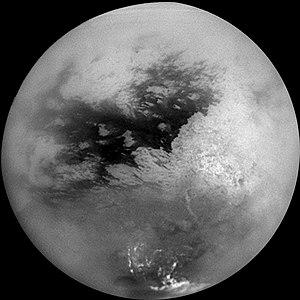
Titan